Sweat lodge

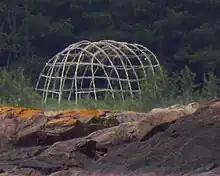
Frame for Ojibwe sweat lodge

A sweat lodge is a low profile hut, typically dome-shaped or oblong, and made with natural materials. The structure is the "lodge", and the ceremony performed within the structure may be called by some cultures a purification ceremony or simply a sweat.